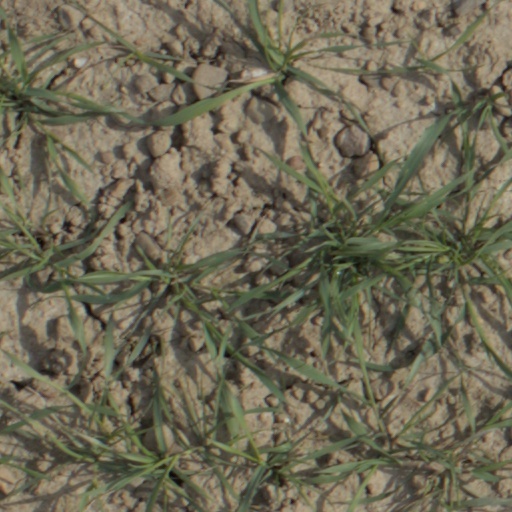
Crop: wheat